History of MTV

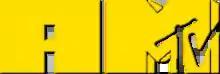

2009 saw the debut of "Jersey Shore", which became a ratings success throughout its run and spawned the "MTV Shores" franchise, but would attract various controversies. With backlash towards what some consider too much superficial content on the network, a 2009 "New York Times" article also revealed plans to shift MTV's focus towards more socially conscious media, which the article labels "MTV for the Obama era."